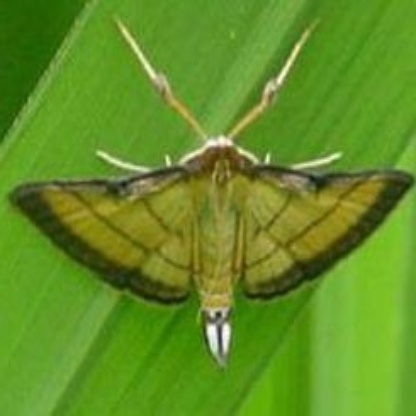
Nhãn: Sâu cuốn lá nhỏ ( Rice leaf folder)